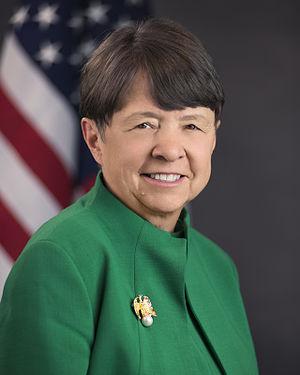
Marie Jo White, née le 27 septembre 1947 à Kansas City, est une haut fonctionnaire démocrate américaine, nommée dans la seconde administration du président Barack Obama à la présidence de la Securities and Exchange Commission. Elle occupe cette fonction entre le 10 avril 2013 et le 20 janvier 2017.